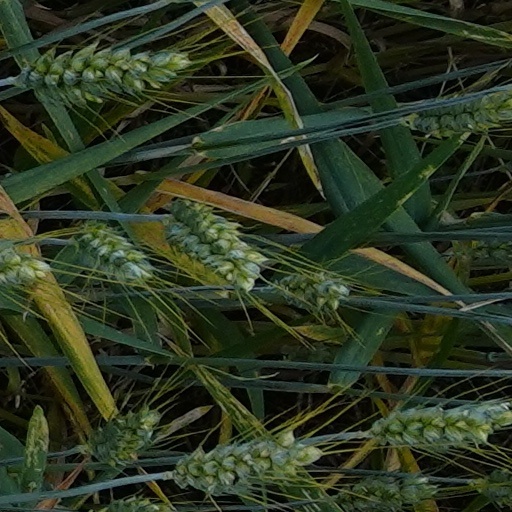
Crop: wheat